Packard

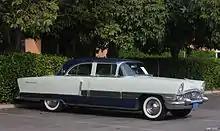
1955 Packard Patrician

Packard outsold Cadillac until circa 1950; most sales were the midrange volume models. During this time, Cadillac was among the earliest US makers to offer an automatic transmission (the Hydramatic in 1941). Packard caught up with the Ultramatic, offered on top models in 1949 and all models from 1950 onward, but its perceived market reputation now had it as a competitor to Buick.